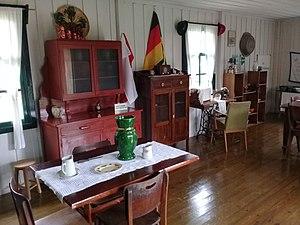
Le multiculturalisme est un terme utilisé dans de nombreuses disciplines comme en sociologie, en anthropologie et en philosophie politique. C'est un terme ambigu qui peut signifier un pluralisme culturel dans lequel les différentes ethnies collaborent et dialoguent sans avoir à sacrifier leurs identités particulières. Ce terme met en évidence aussi bien des différences culturelles que des frontières au sein d'une même communauté.